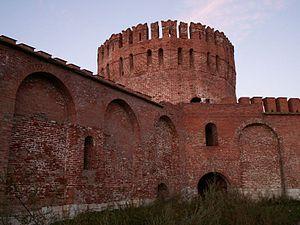
La liste des châteaux en Russie est non exhaustive, et regroupe des châteaux fortifiés et monastères fortifiés construits en Russie. Elle ne prend pas en compte les châteaux d'agréments, les résidences impériales et les palais princiers ou particuliers.